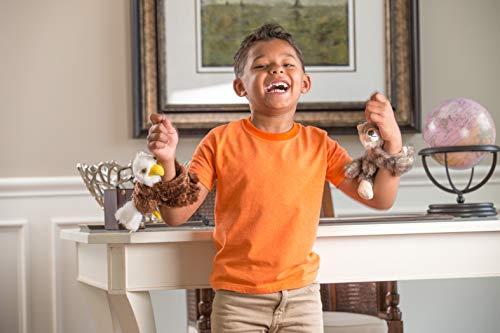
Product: Wild Republic Huggers Otter Plush Toy, Slap Bracelet, Stuffed Animal, Kids Toys, 8"
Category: Toys & Games | Stuffed Animals & Plush Toys | Stuffed Animals & Teddy Bears
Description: Wild Republic huggers are a unique combination of stuffed animals and slap bracelets rolled into one.
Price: $7.99
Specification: ProductDimensions:3x12x8inches|ItemWeight:2.56ounces|ShippingWeight:2.56ounces(Viewshippingratesandpolicies)|ASIN:B07PR1K5H9|Itemmodelnumber:23738|Manufacturerrecommendedage:0monthsandup